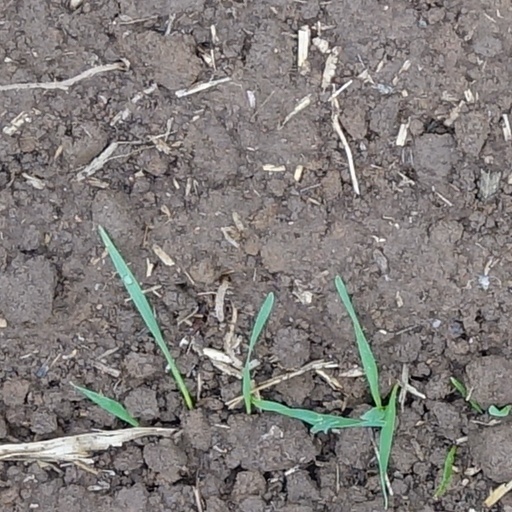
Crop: wheat